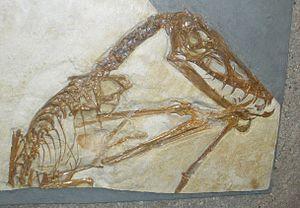
Scaphognathus est un genre éteint de ptérosaures de la famille des Rhamphorhynchidae.